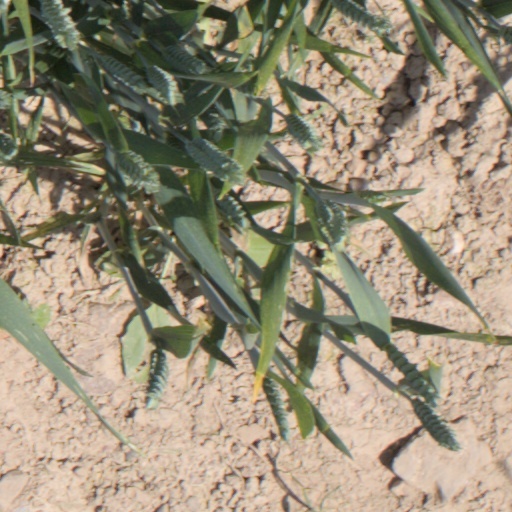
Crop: wheat